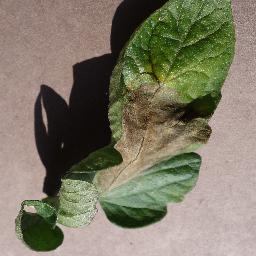
Label: Tomato___Late_blight